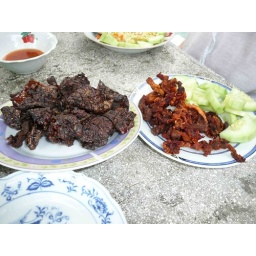
how bout a nice plate full of water buffalo gums and lungs after a dip in the pool....